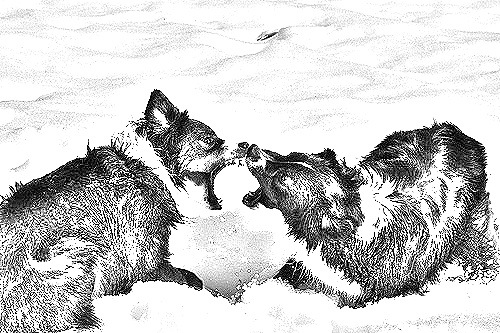
Portrait style: Sketch Portrait